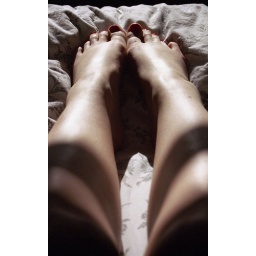
Exploring the evening sunlight coming in through my bedroom window